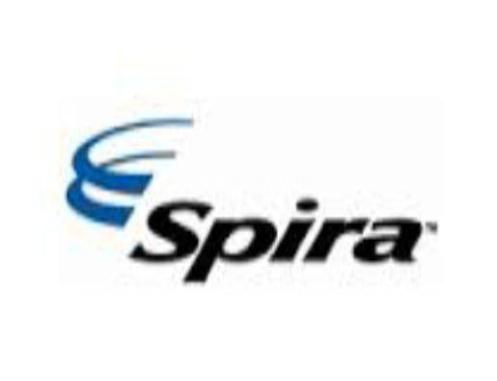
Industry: Others